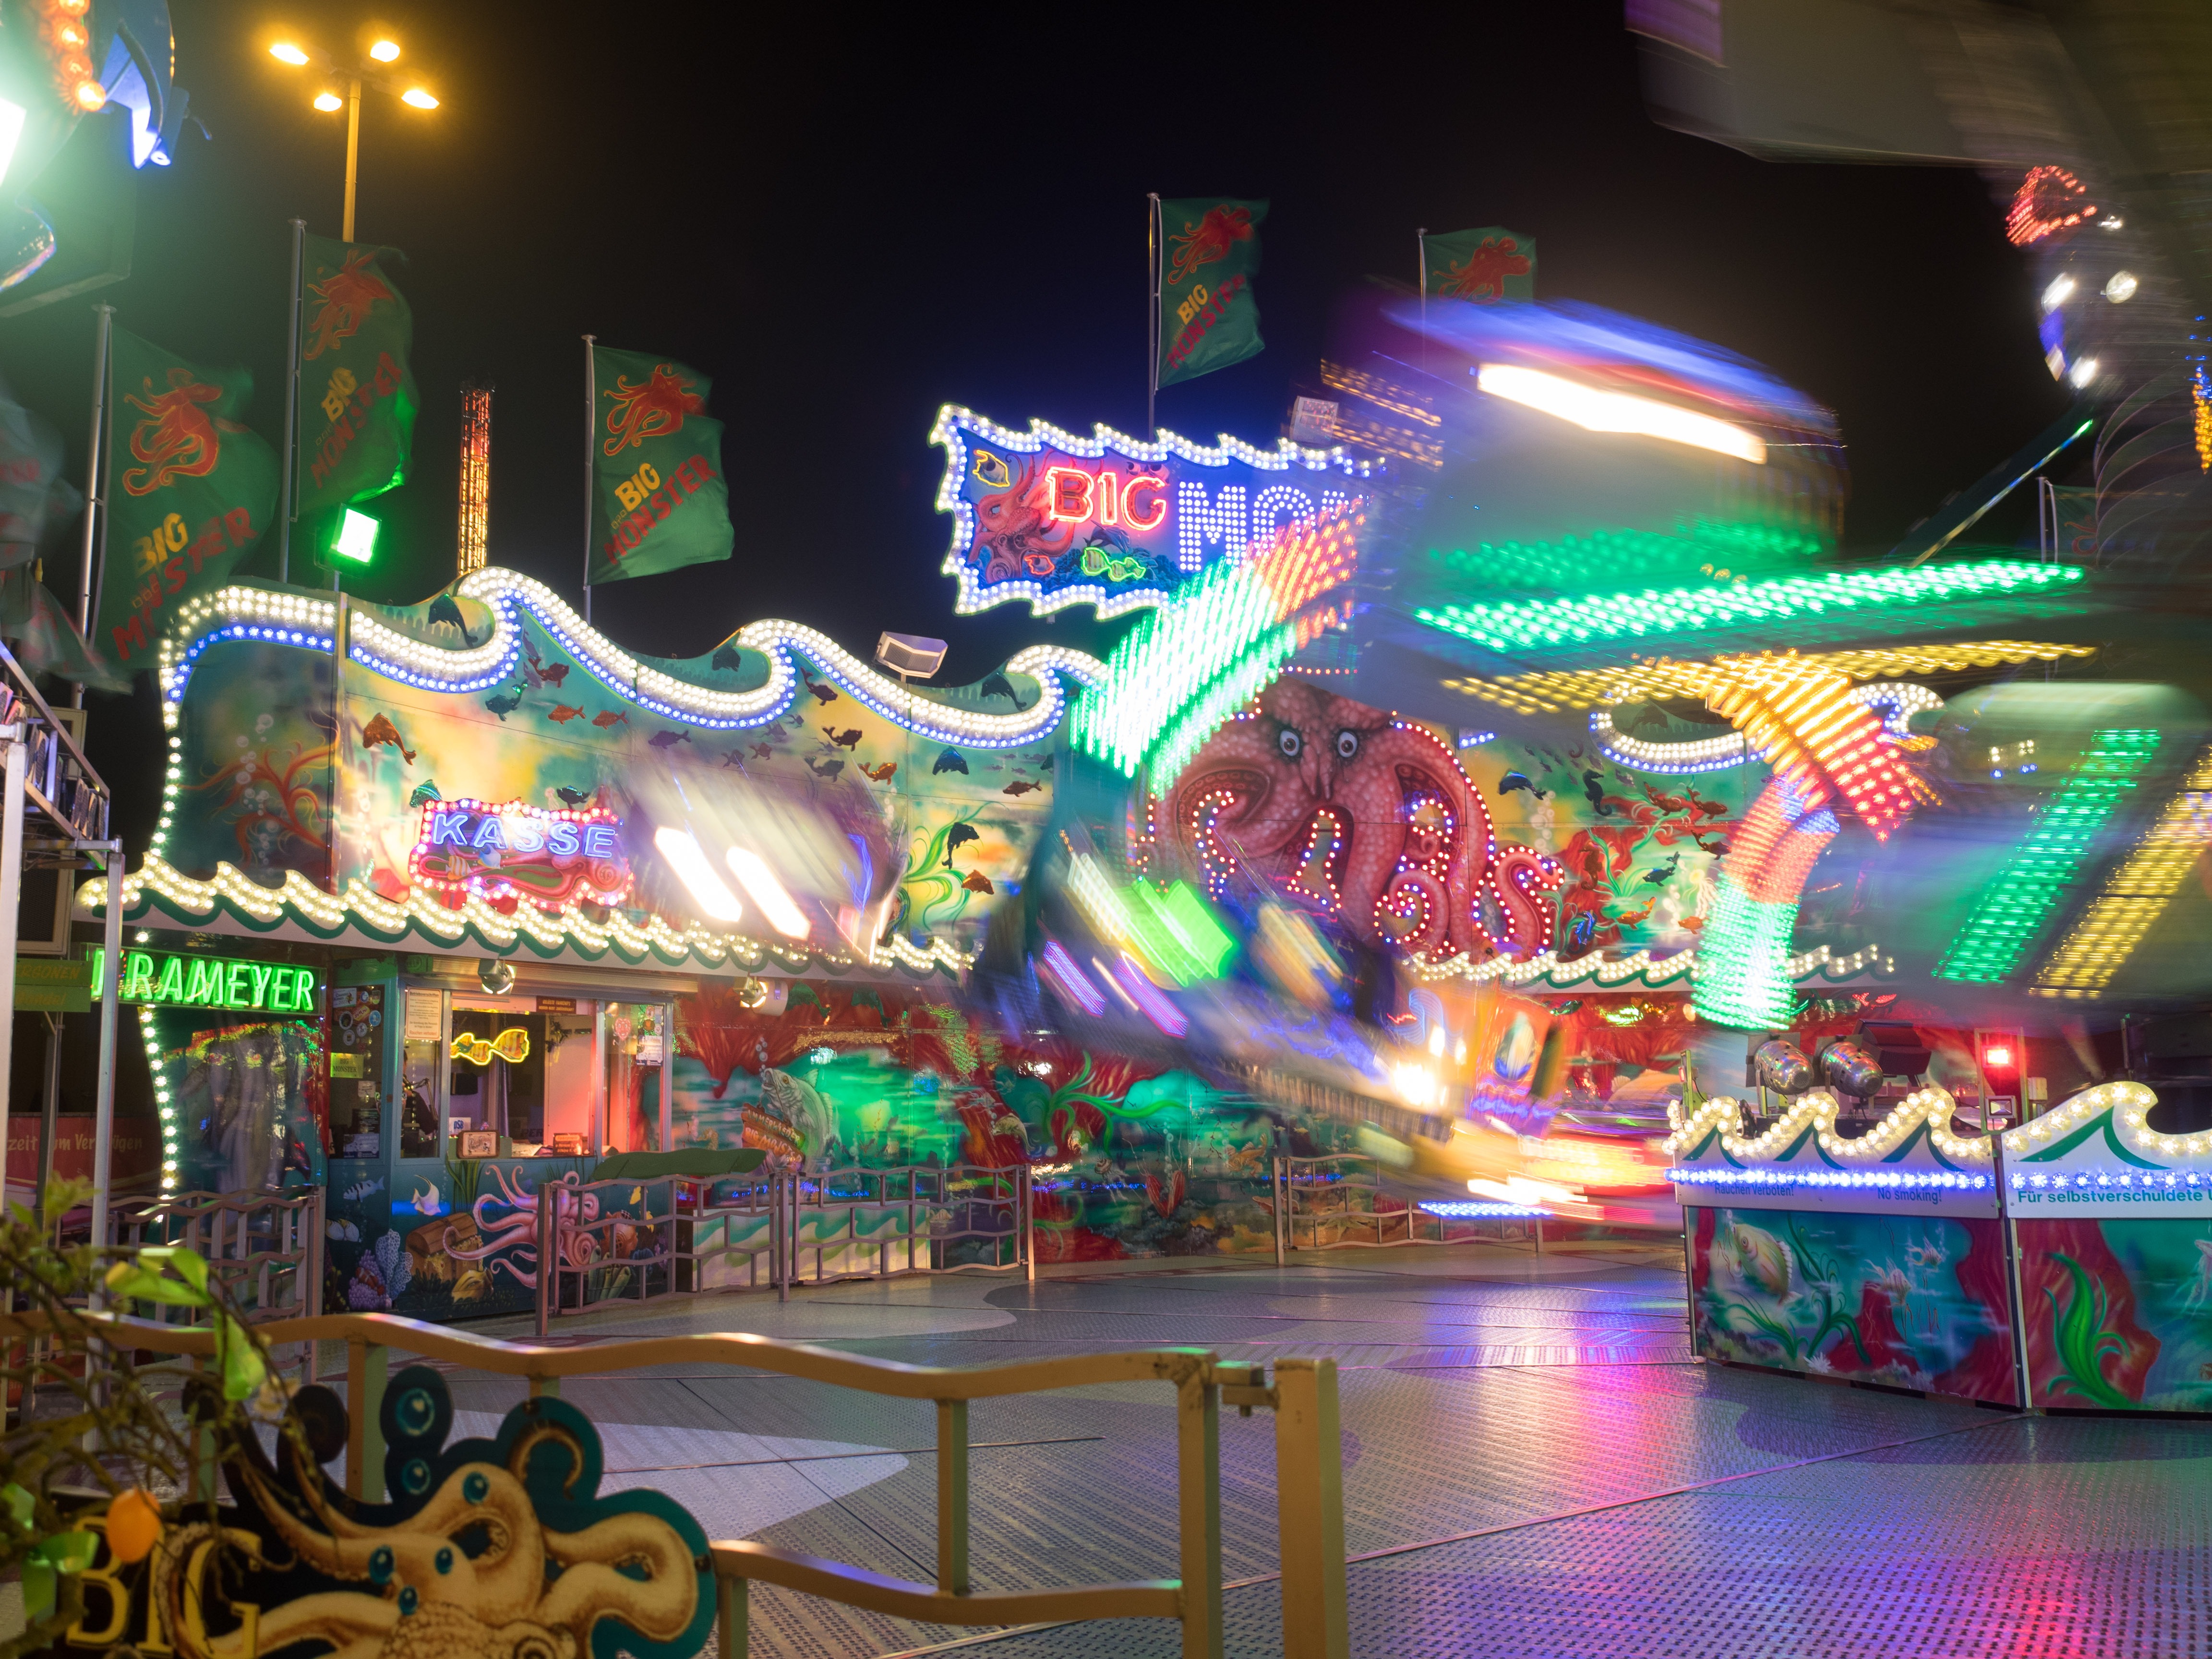
night, recreation, amusement park, park, resort, rides, fair, hamburg, folk festival, year market, amusement ride, outdoor recreation, nonbuilding structure, holy spirit field